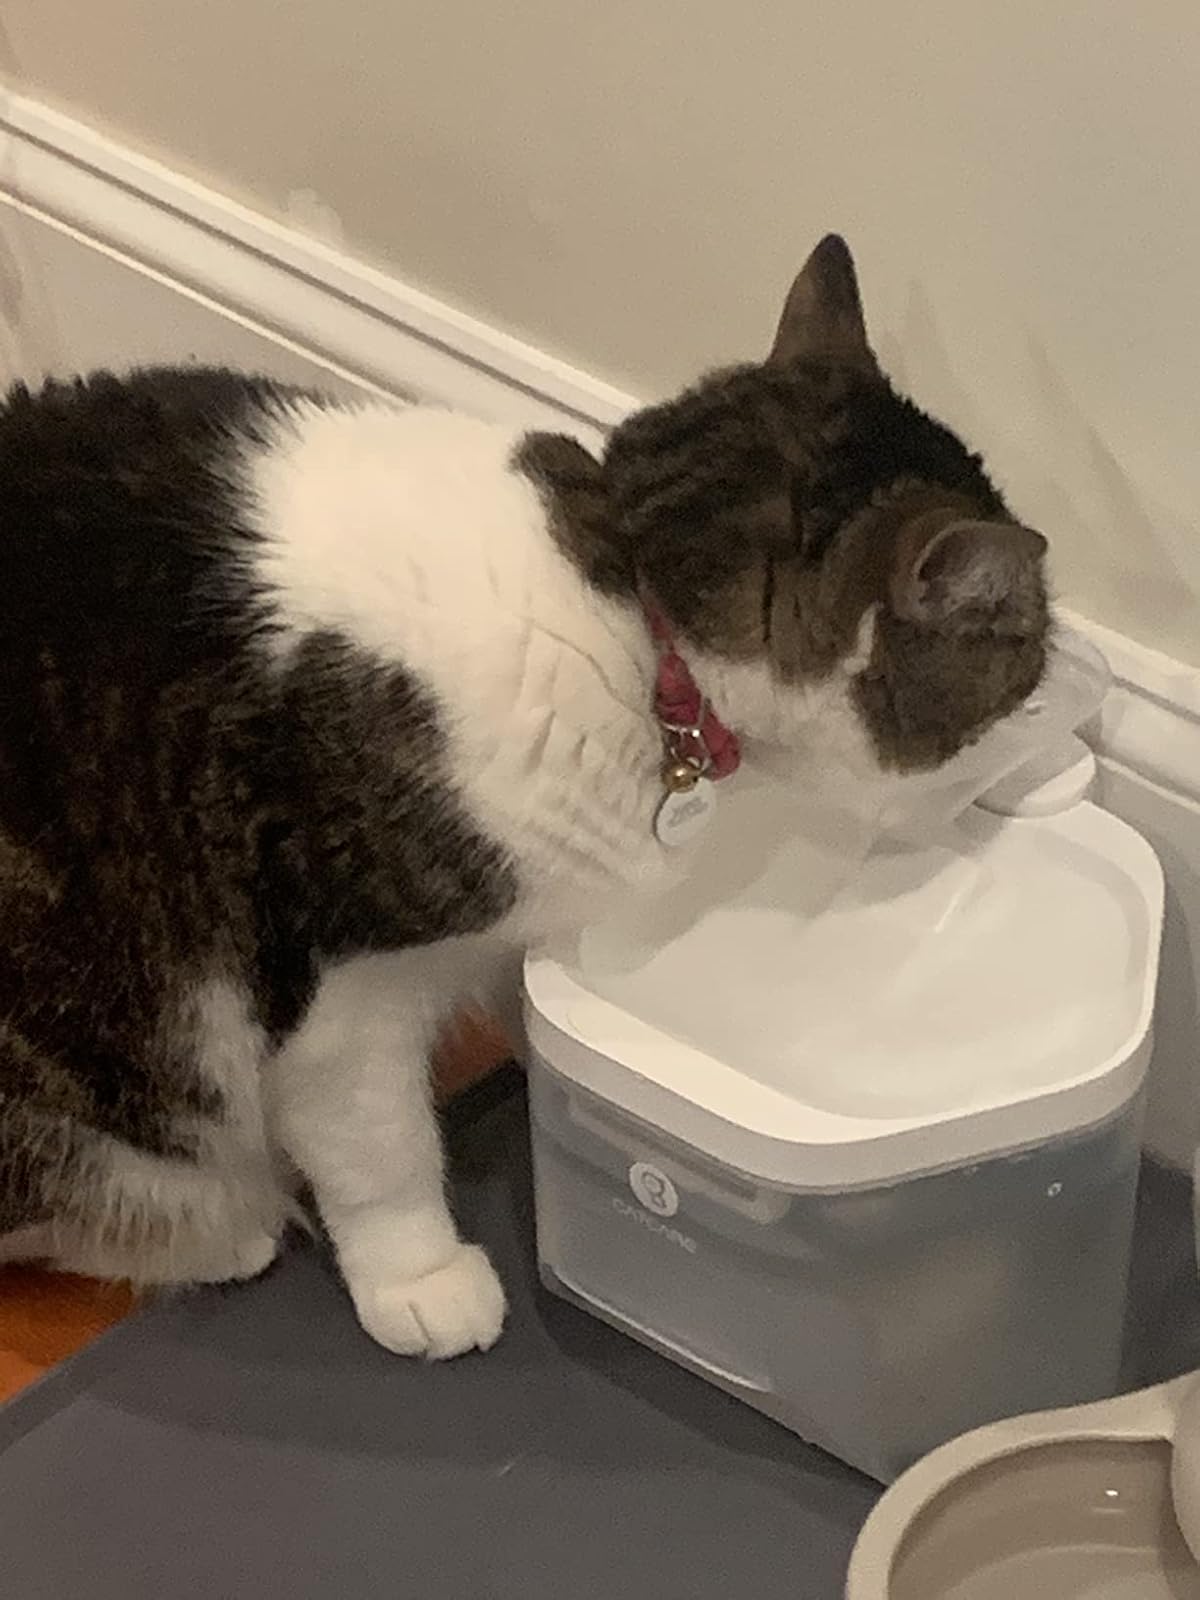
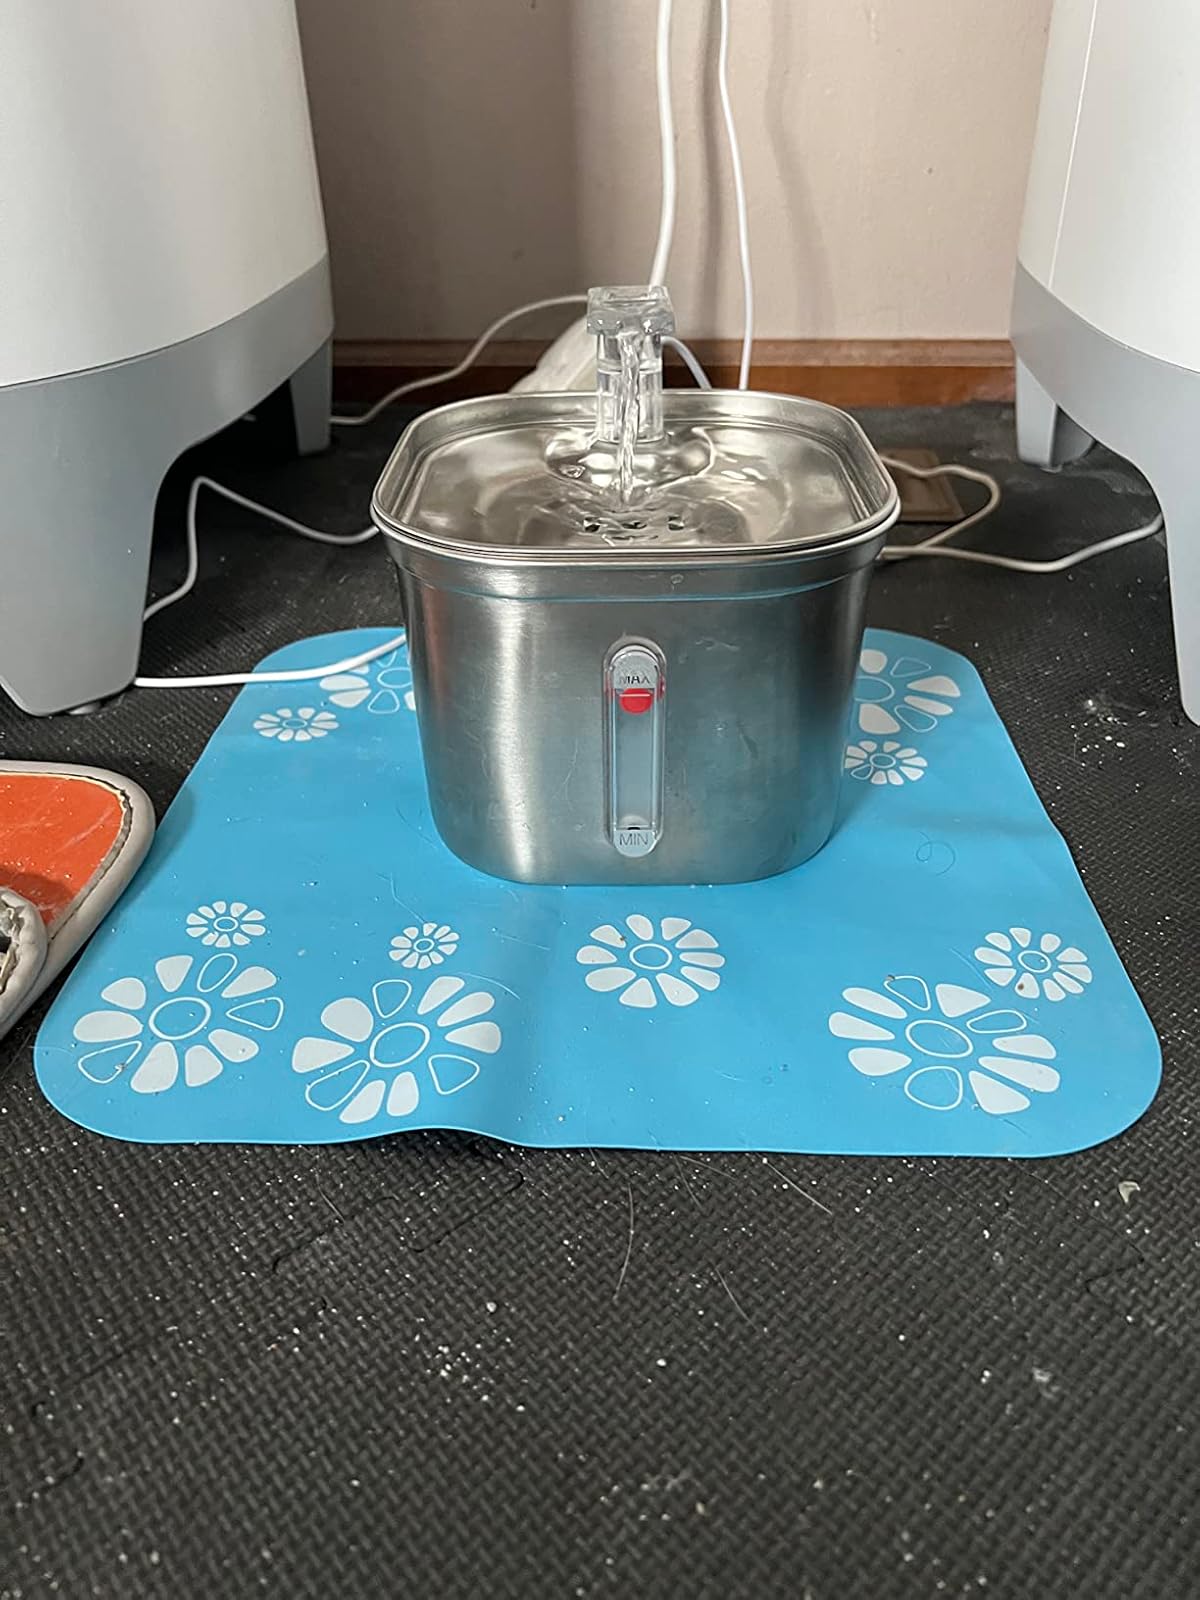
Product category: items_bowl
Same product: no